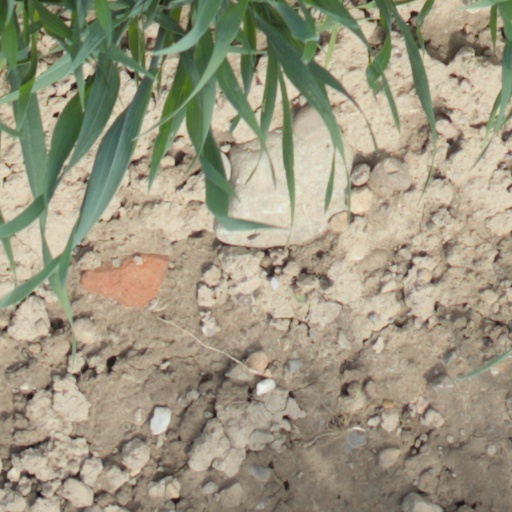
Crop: wheat